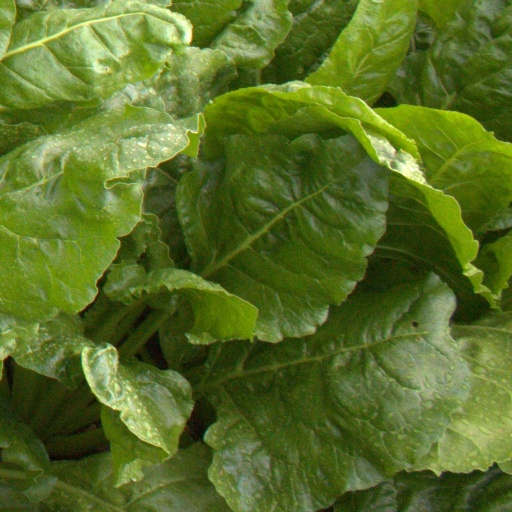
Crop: sugar beet